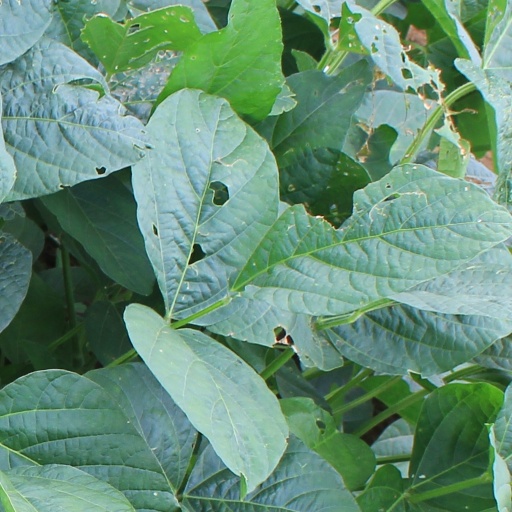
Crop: soybean